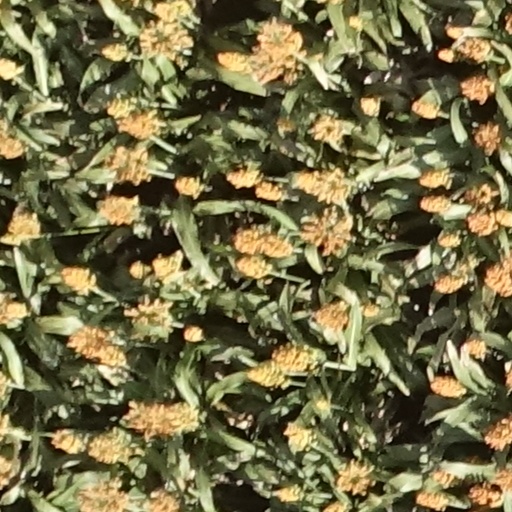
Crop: sorghum